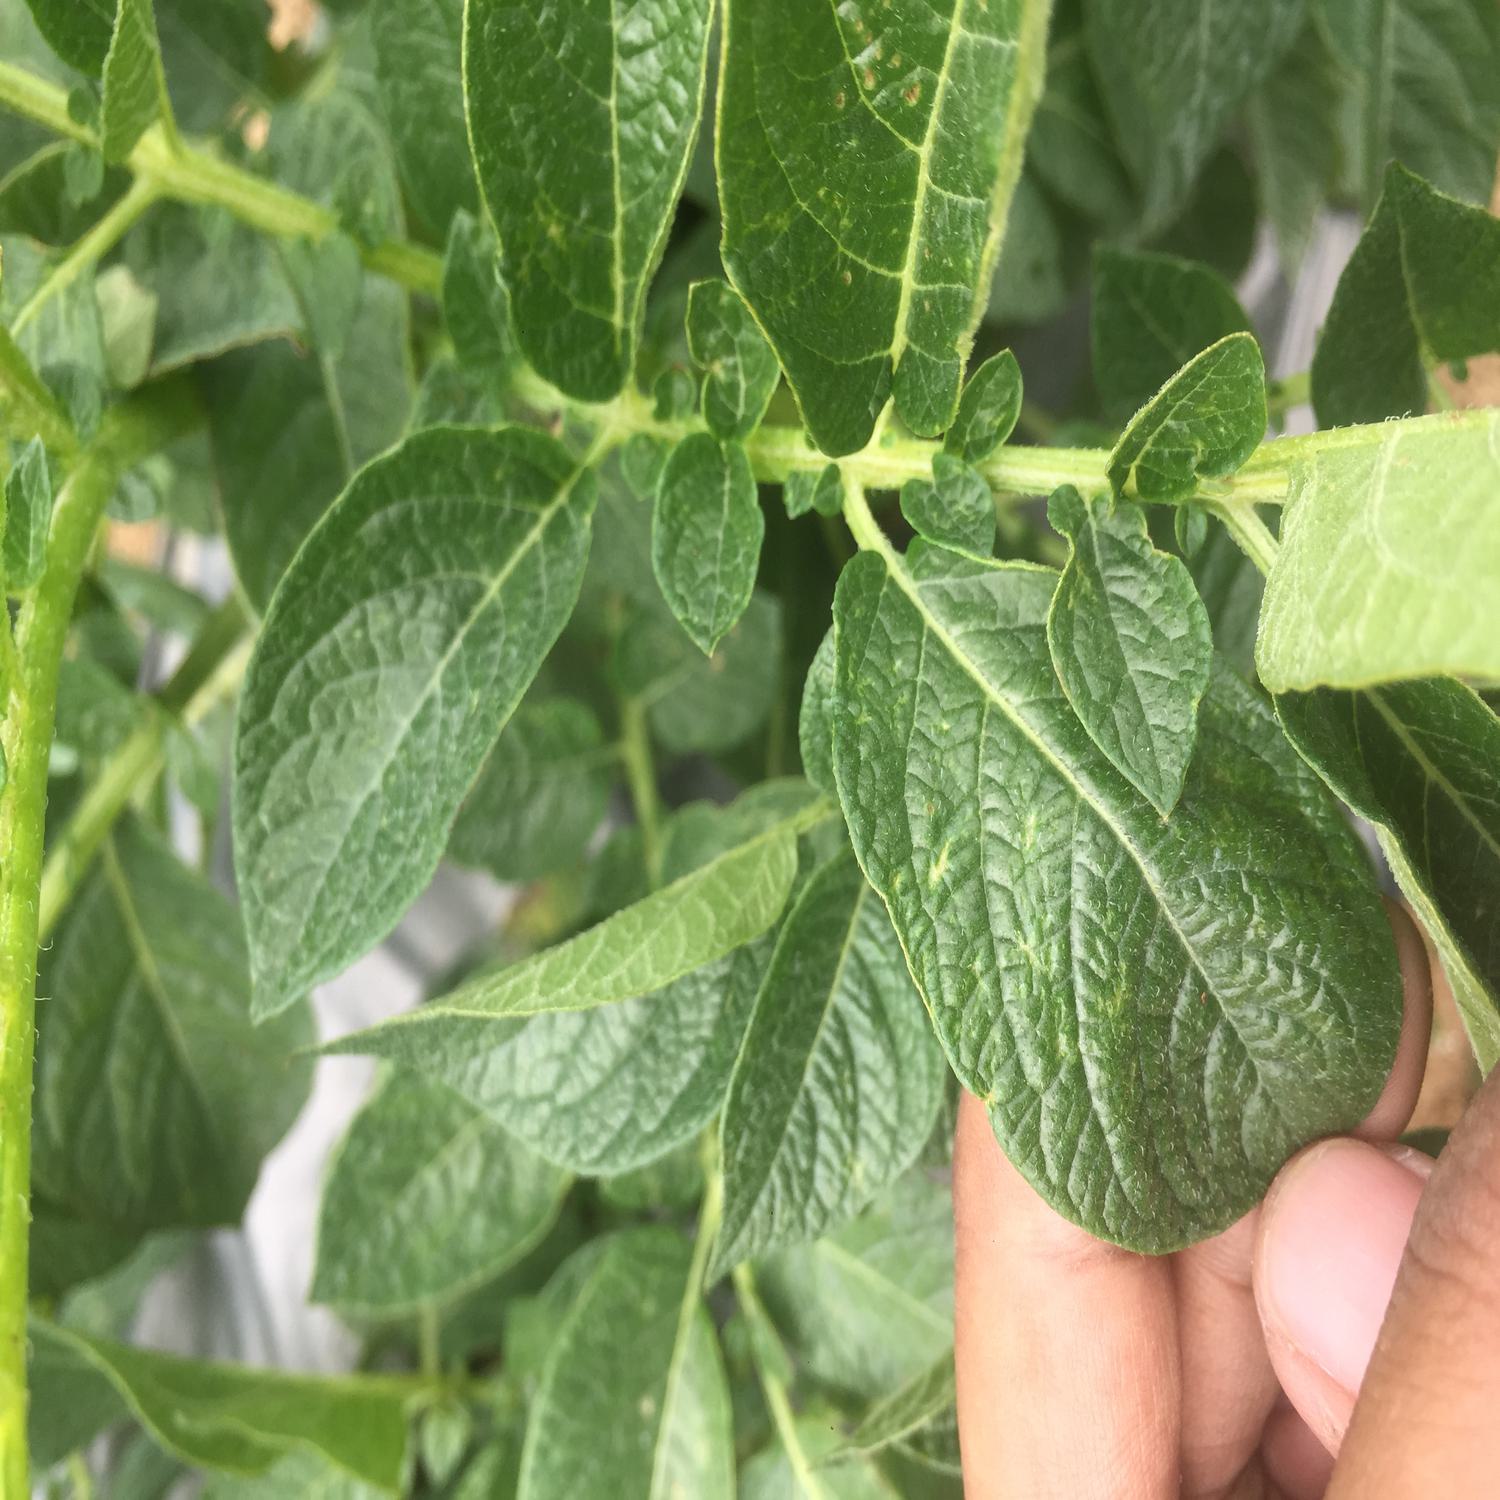
Etiqueta: Virus